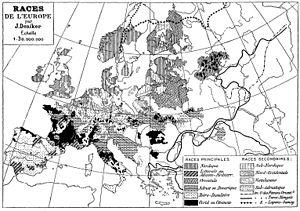
Les Alpes dinariques ou Dinarides sont un massif montagneux des Balkans occidentaux qui doivent leur nom au mont Dinara. Elles s'élèvent entre la plaine de Pannonie au nord-est et la mer Adriatique au sud-ouest, en plusieurs chaînes montagneuses orientées principalement selon un axe nord-ouest/sud-est, de la Slovénie au nord de l'Albanie où culmine leur plus haut sommet, à 2 692 mètres d'altitude : le Maja Jezercë. Elles couvrent au total six pays reconnus internationalement, auxquels peut s'ajouter le Kosovo. La plus grande ville est Sarajevo, capitale de la Bosnie-Herzégovine. Trois climats distincts influencent le massif : méditerranéen à l'ouest, montagnard au centre, où le relief est le plus élevé, et continental à l'est.
Joseph Deniker, né le 6 mars 1852 à Astrakhan en Russie et mort le 18 mars 1918 à Paris, est un naturaliste et anthropologue français, principalement connu comme un des premiers à avoir établi une classification des « races » européennes.
La notion de groupes ethniques en France n'a, en droit français, pas d'existence juridique.